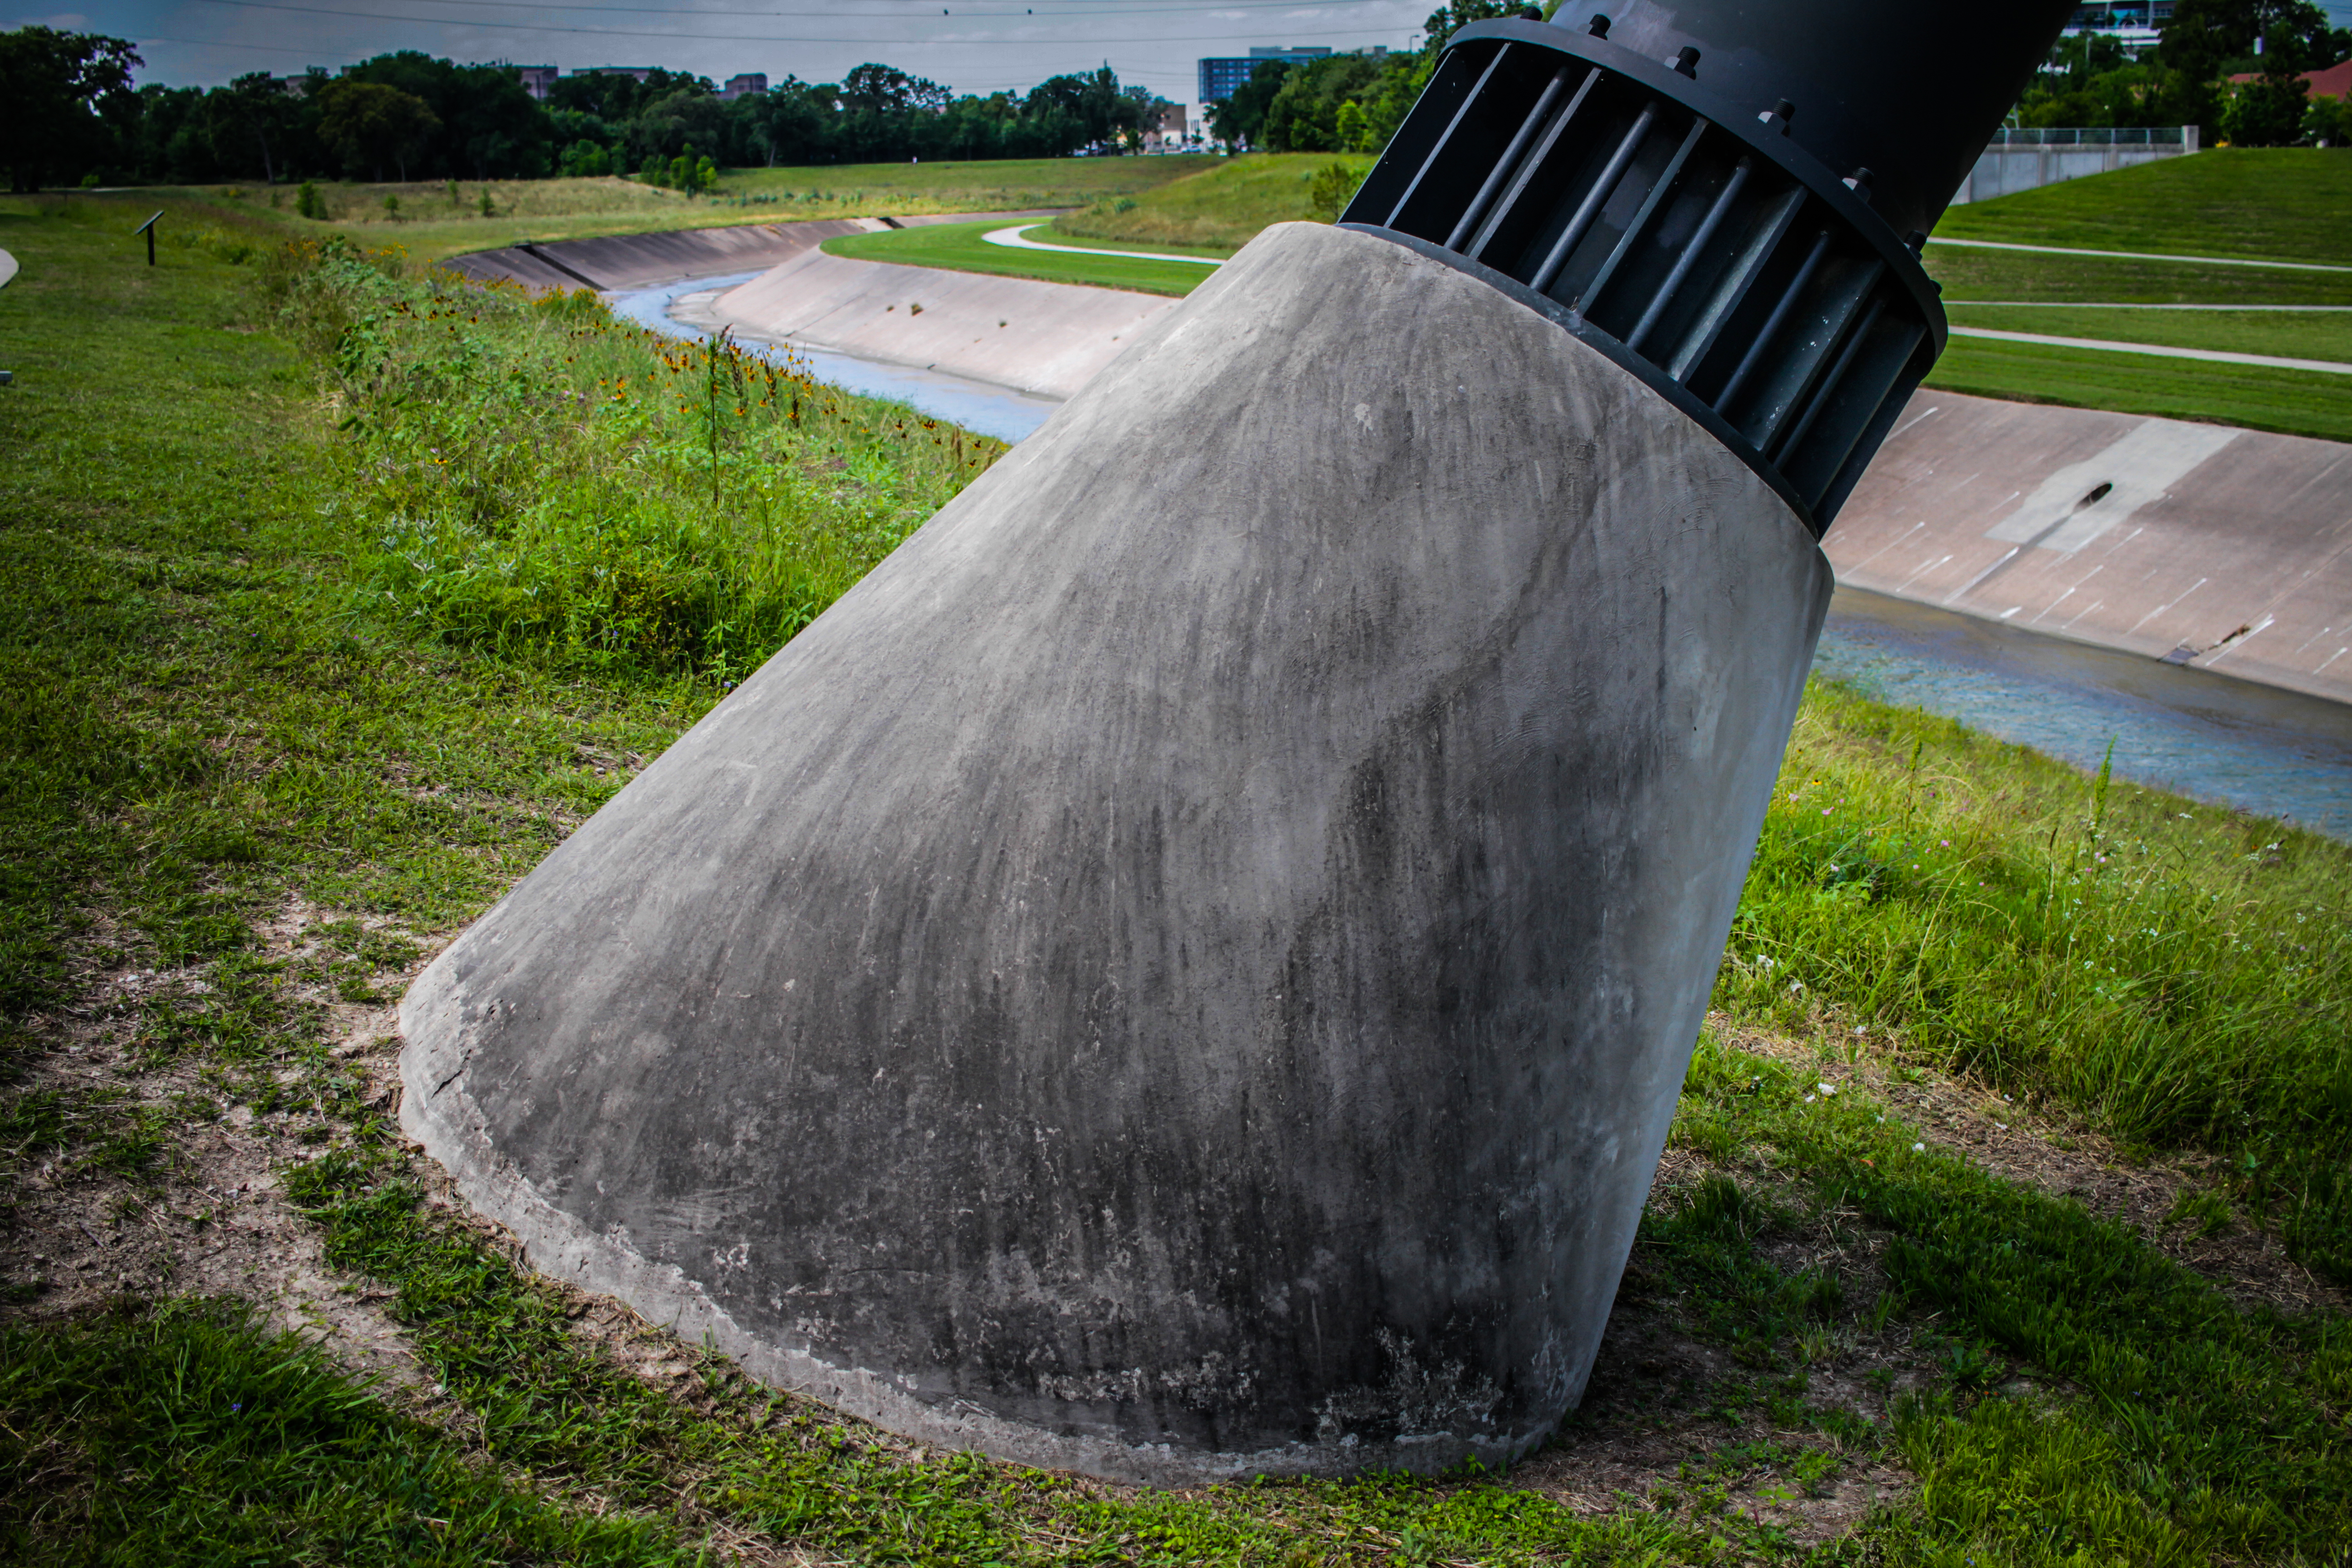
landscape, water, grass, tree, plant, road, lawn, concrete